Saint-Rémy-de-la-Vanne

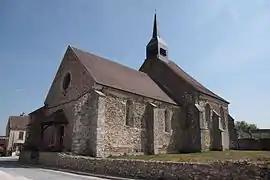
The church in Saint-Rémy-la-Vanne

Saint-Rémy-de-la-Vanne (before 2024: Saint-Rémy-la-Vanne) is a commune in the Seine-et-Marne department in the Île-de-France region in north-central France.